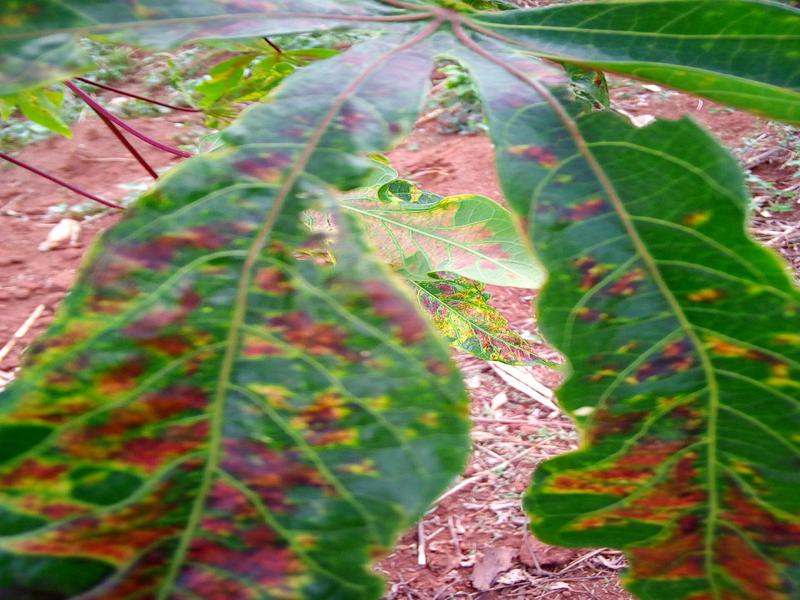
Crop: cassava
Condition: mosaic_disease